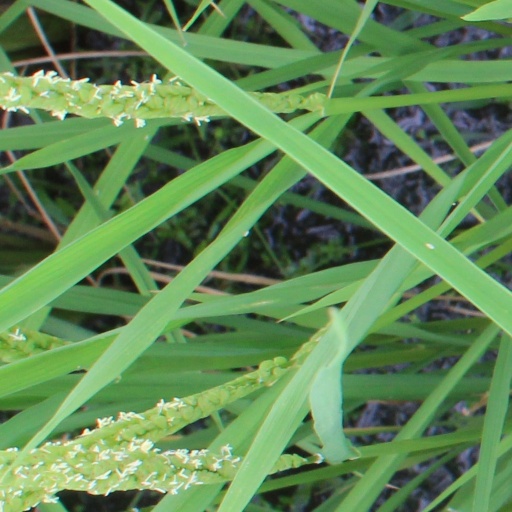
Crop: rice